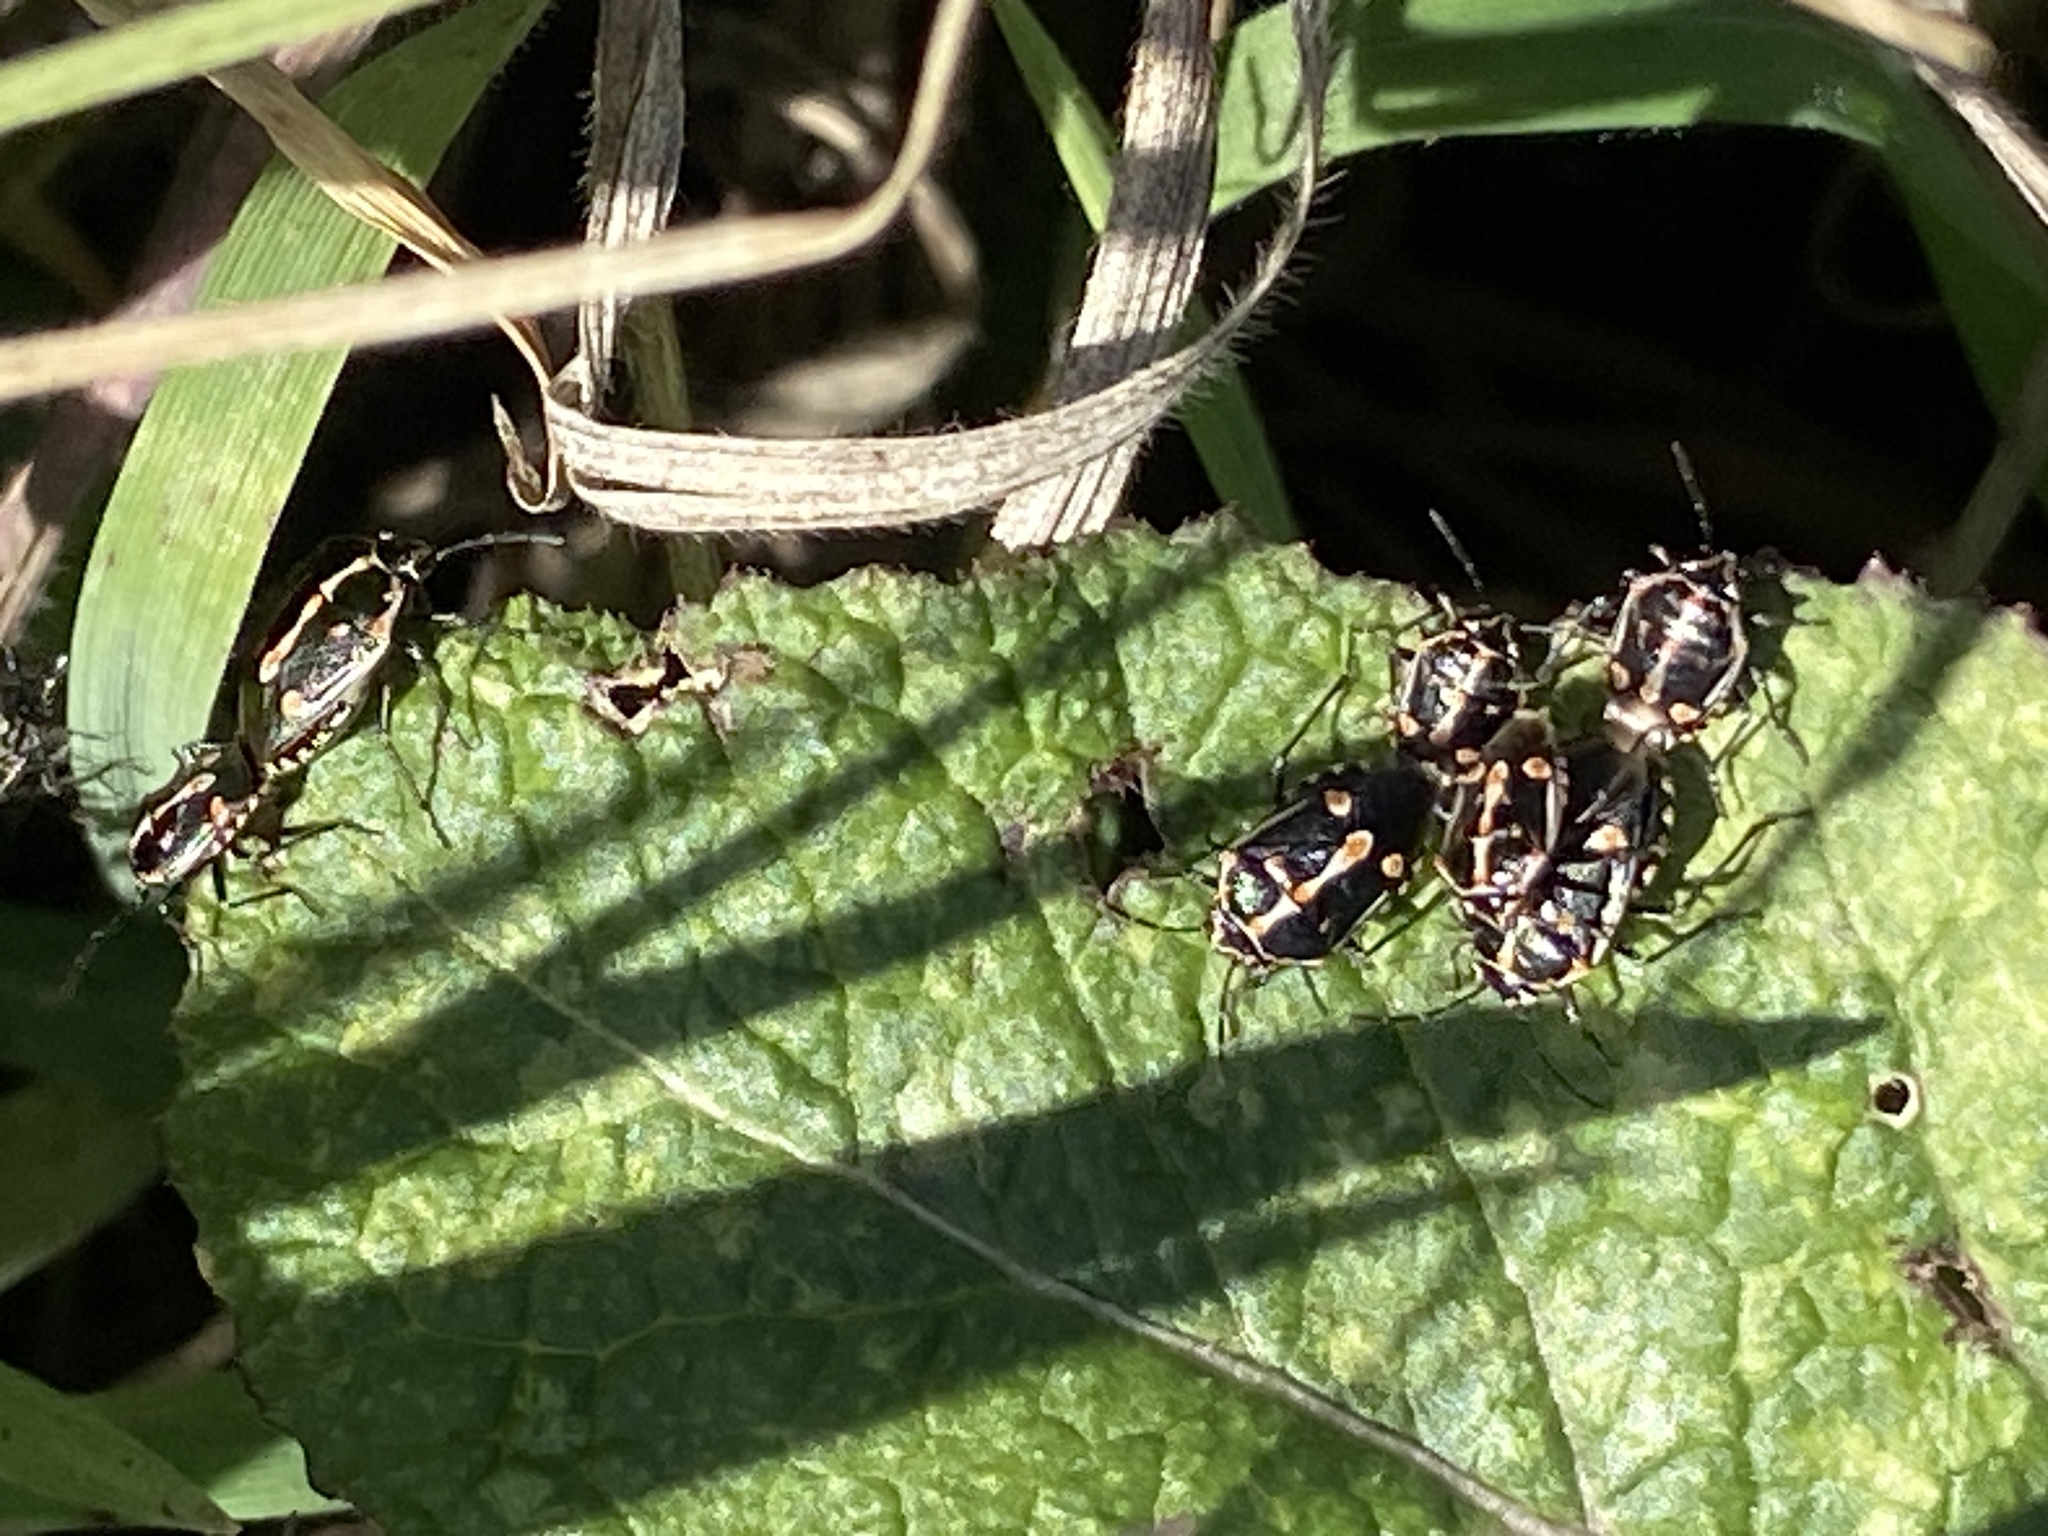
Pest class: stink_bug